USS Maury (DD-401)

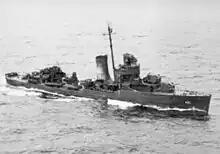
"Maury" underway in 1943.

"Maury" spent the next 10 months in the Solomons area as part of Destroyer Division 11. Operating from Nouméa and Espiritu Santo, she cruised on antisubmarine patrols and escorted carriers and convoys as American forces dug in on Guadalcanal and moved on against Munda, Rendova, Russell, Vella Lavella, and New Georgia. "Maury's" most important service during this period came as a unit of Captain Frederick Moosbrugger's Task Group 31.2 at the Battle of Vella Gulf on the night of 6–7 August 1943, where "Maury", along with and , launched a surprise torpedo attack that sank Japanese destroyers , , and , the first US Navy victory in a night torpedo engagement. At the end of August 1943, she departed for San Pedro and a 6-week availability period, returning to the combat area with TF 52 to support the invasions of Tarawa and Makin in the Gilbert Islands 20 November 1943.